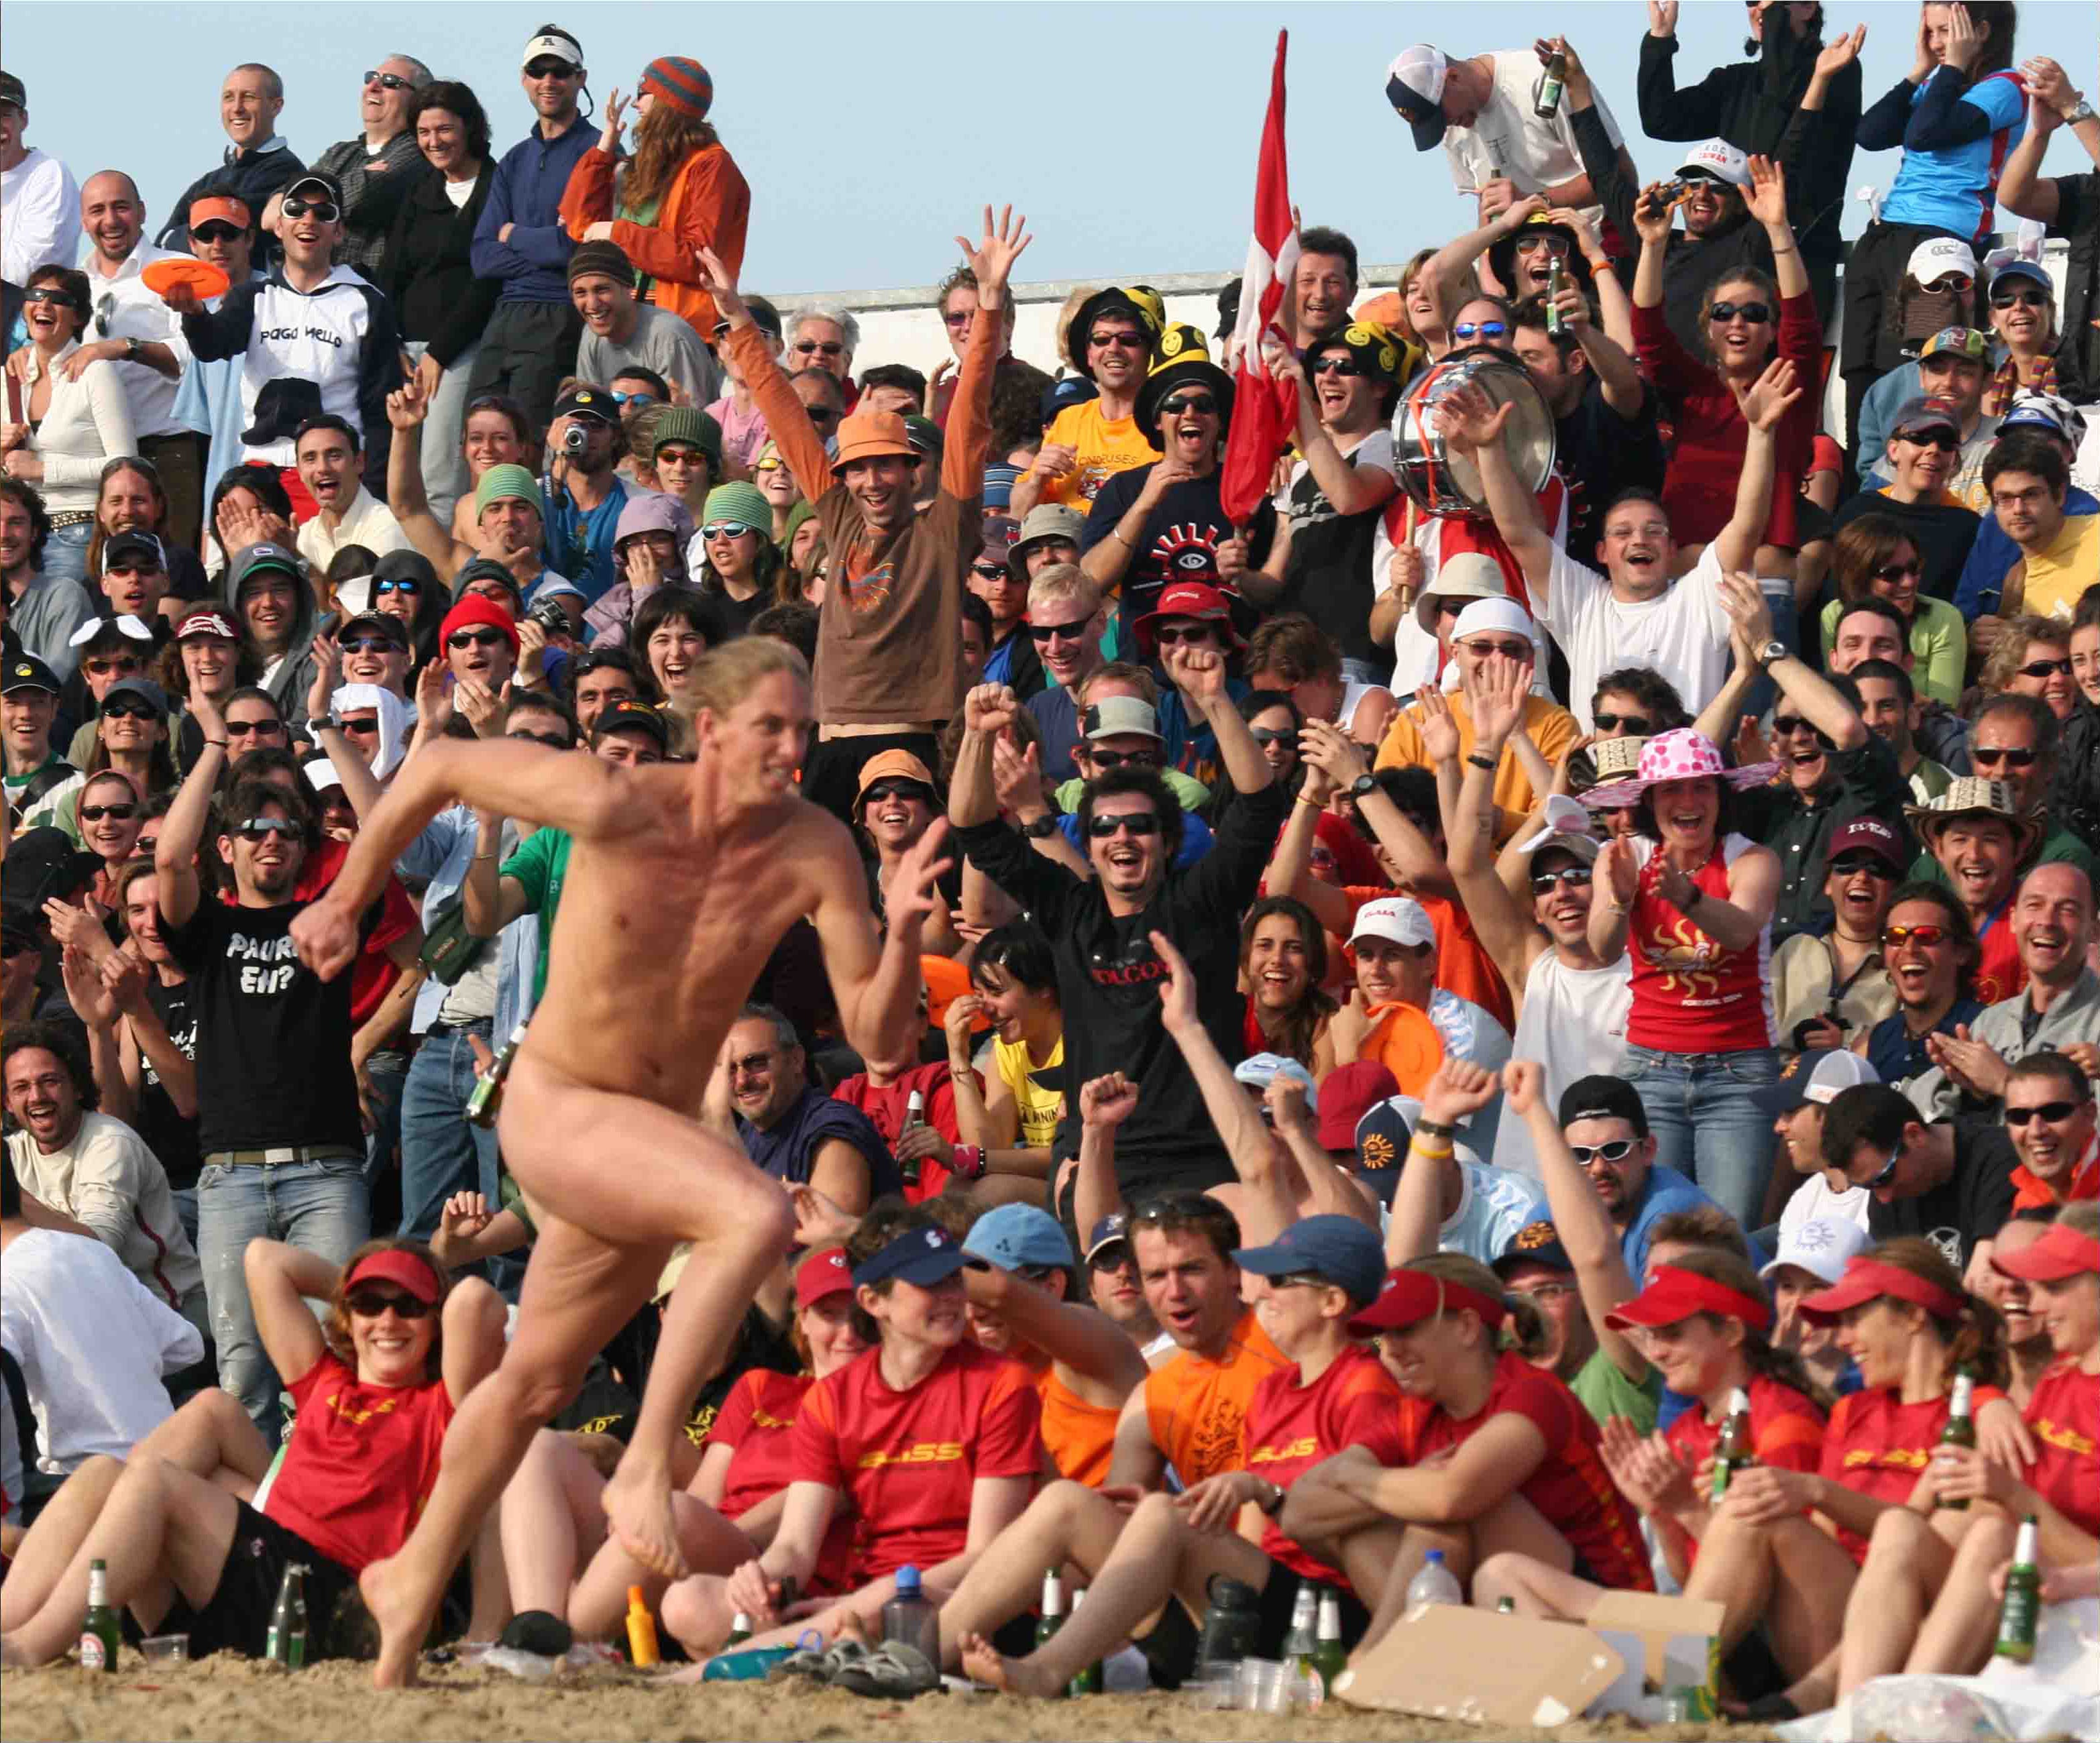
man, working, beach, sand, people, sun, sport, crowd, summer, audience, cheering, italy, events, sports, nude, romagna, rimini, endurance sports, spring break